Mogam Muppadhu Varusham

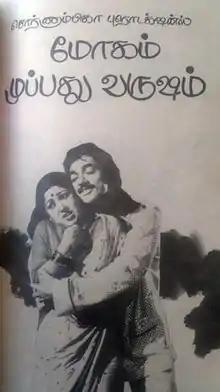
Poster

Mogam Muppadhu Varusham is a 1976 Indian Tamil-language film directed by S. P. Muthuraman and written by Mahendran. The film stars Kamal Haasan, Vijayakumar, Sumithra, Fatafat Jayalaxmi and Sripriya. It is based on the novel of the same name, written by Maniyan and serialised in the magazine "Ananda Vikatan". The film was released on 27 November 1976, and became a commercial success.